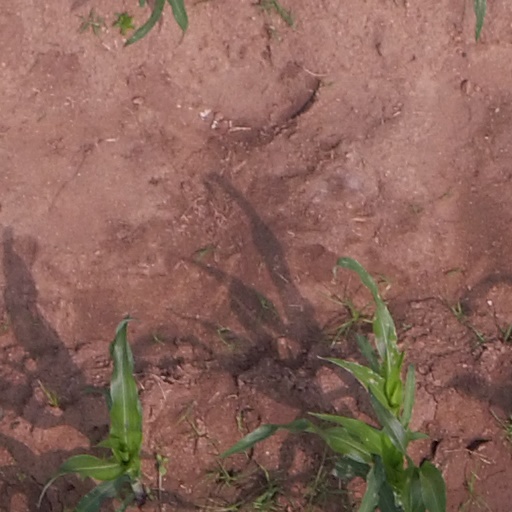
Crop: maize; corn